Master of the Morrison Triptych

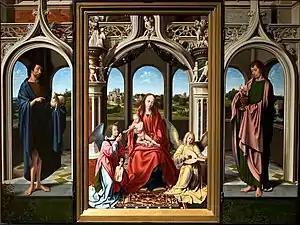
The "Morrison Triptych", Toledo Museum of Art

The Master of the Morrison Triptych is the name given to an unknown Early Netherlandish painter active in Antwerp around 1500–1510. He is named for the Morrison Triptych, now in Toledo, Ohio, United States, which is described below.